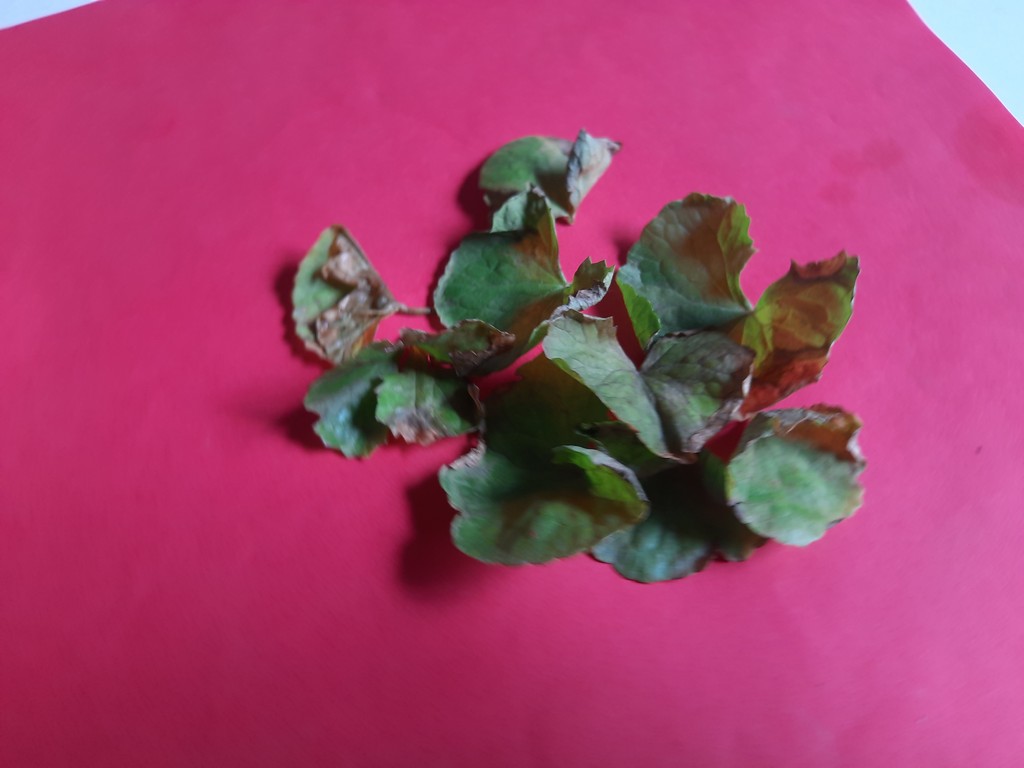
Label: Unhealthy